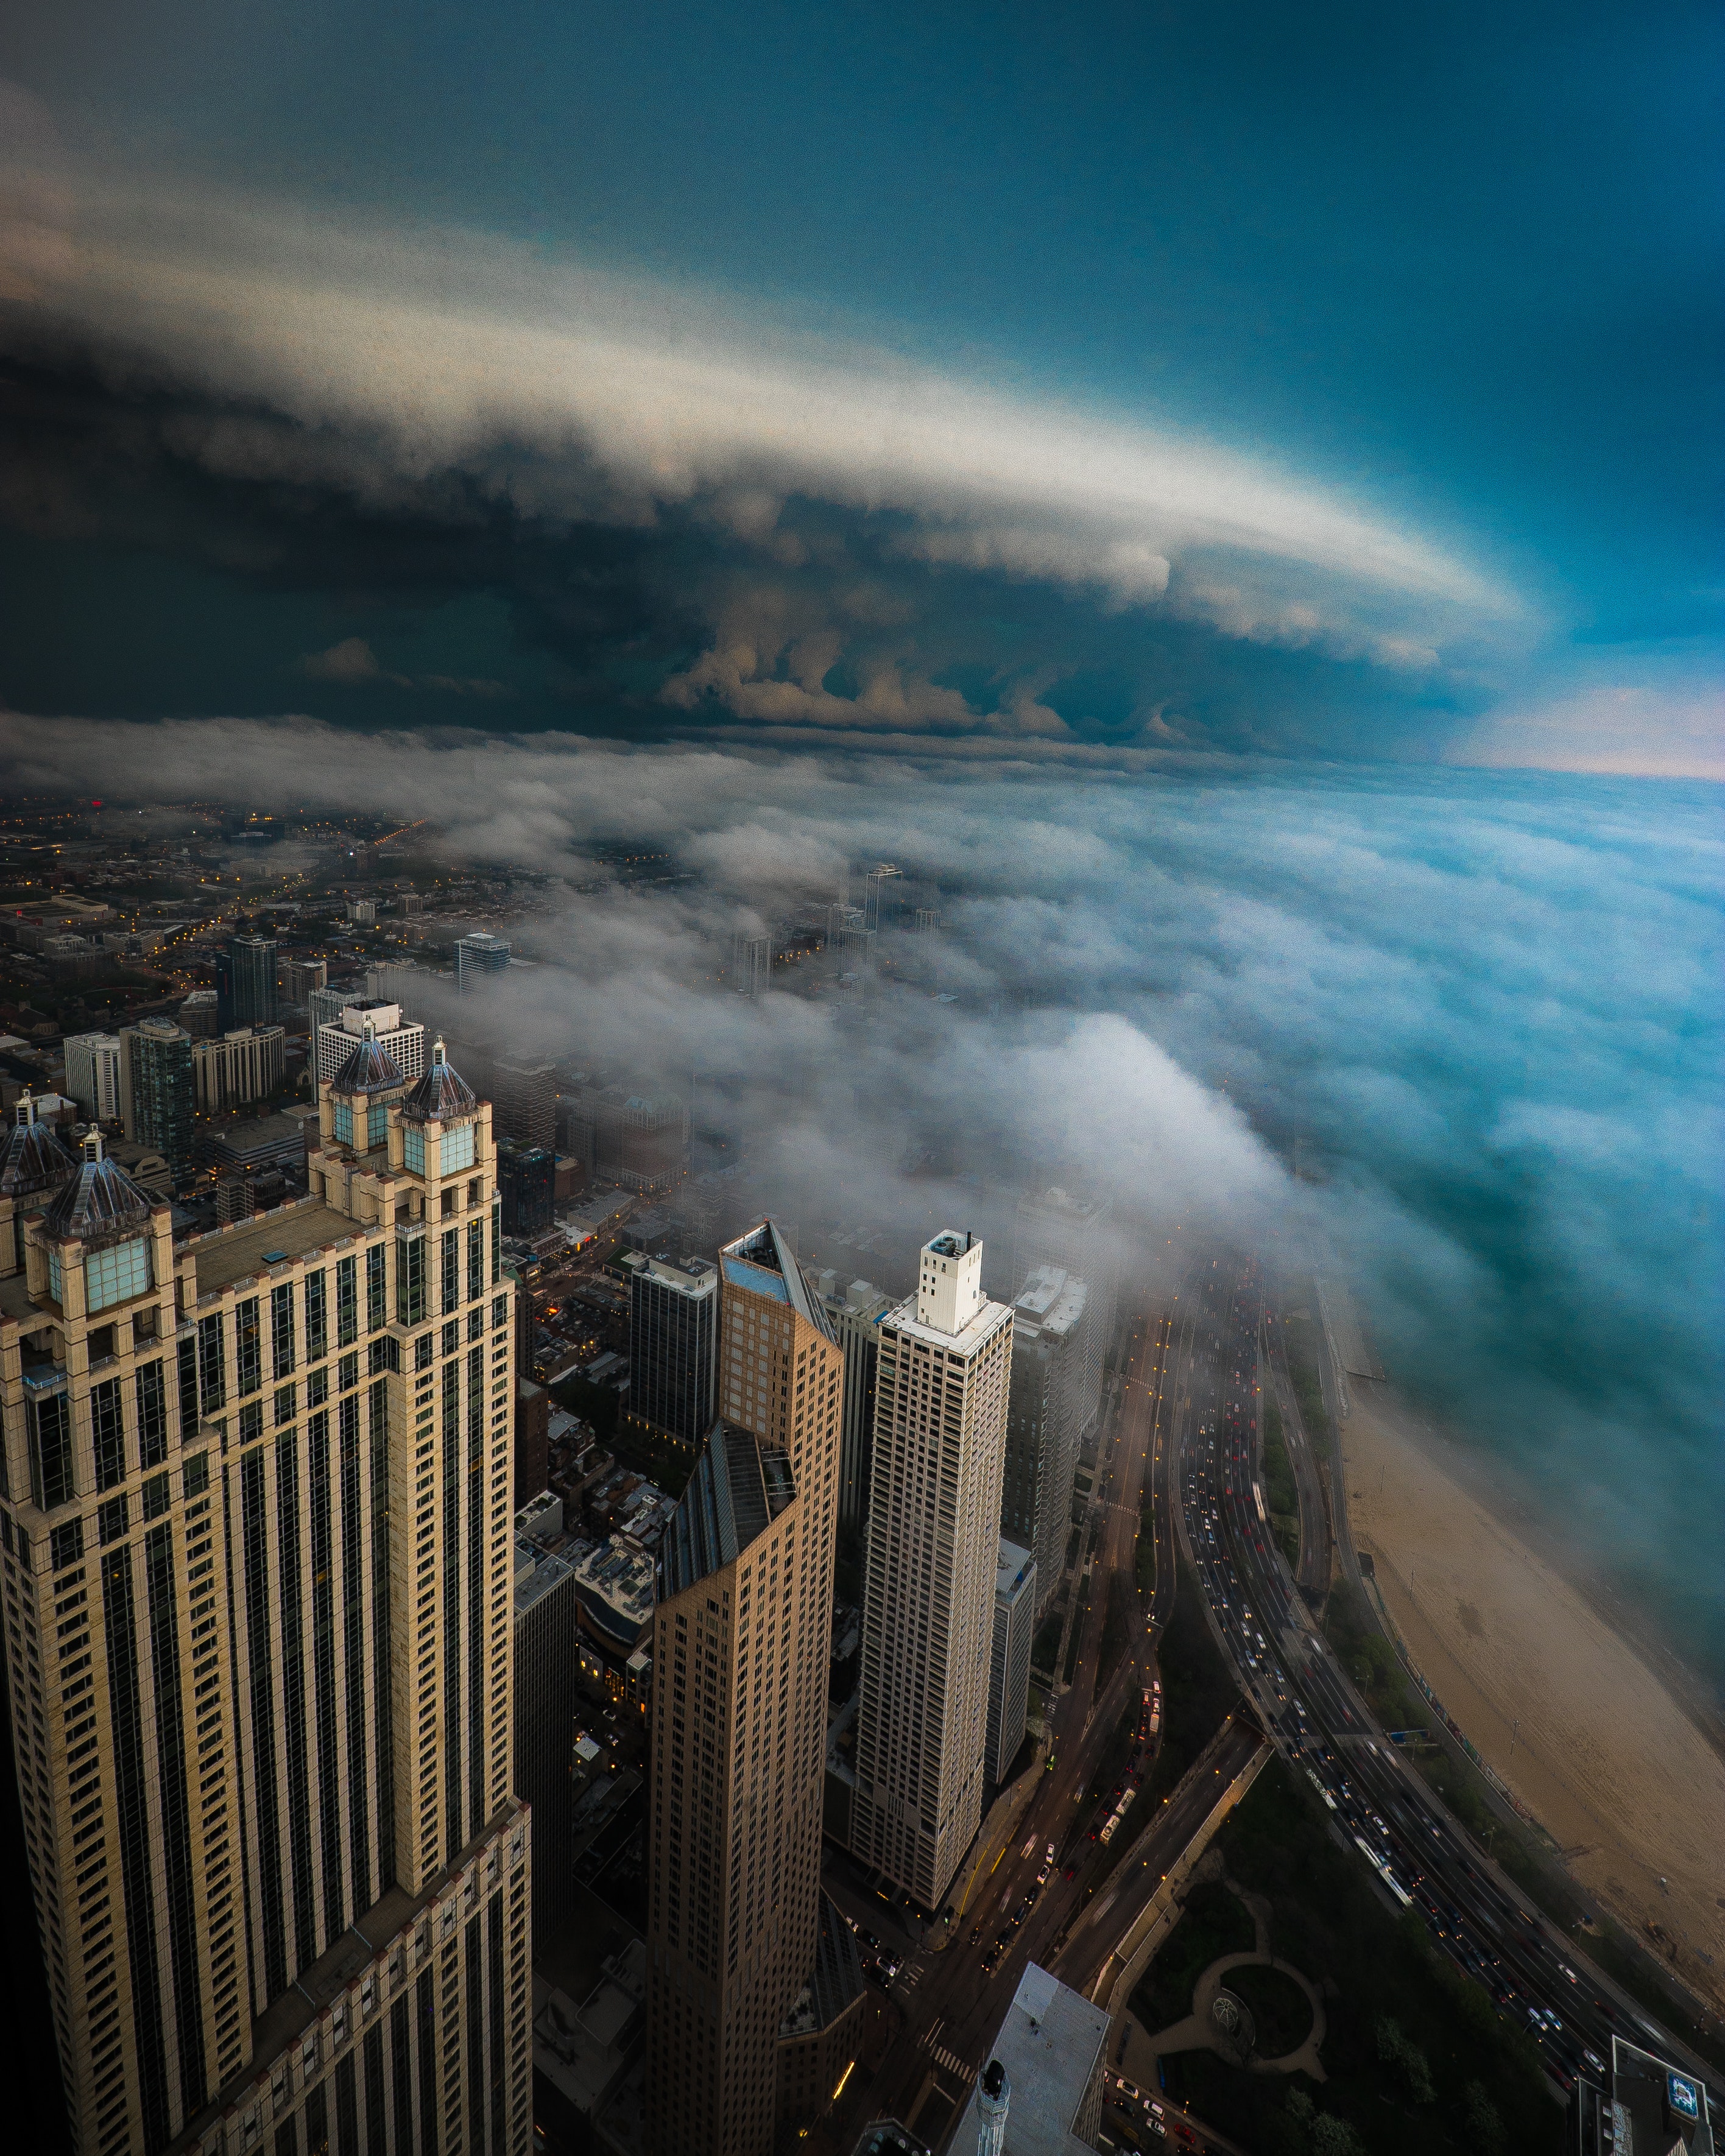
sky, daytime, cityscape, urban area, city, cloud, skyscraper, metropolitan area, atmospheric phenomenon, atmosphere, metropolis, human settlement, water, aerial photography, landscape, sea, photography, world, architecture, tower block, skyline, downtown, meteorological phenomenon, tower, building, bird's eye view, space, horizon, ocean, coast